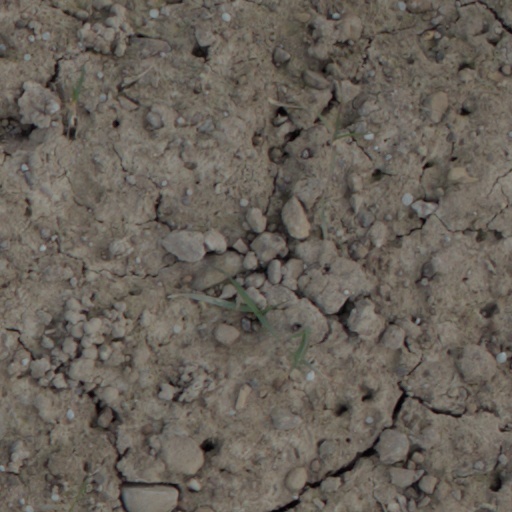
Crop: wheat